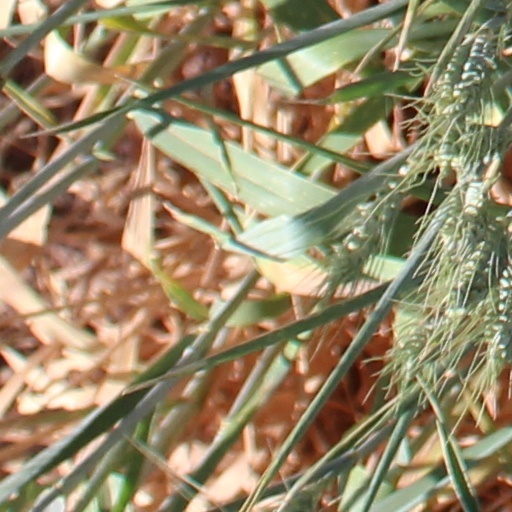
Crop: wheat